List of archbishops of Uppsala

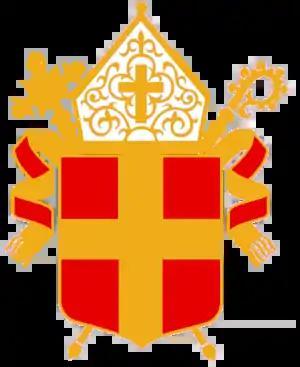
Coat of arms of the Archbishop of Uppsala.

This article lists the archbishops of Uppsala.